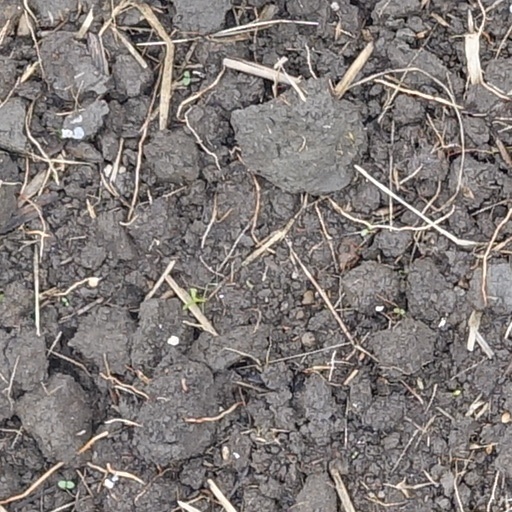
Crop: wheat